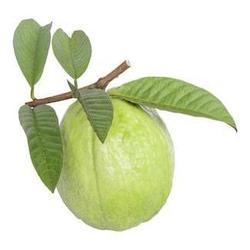
Label: Guava